Safari (web browser)

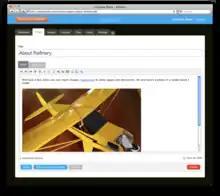
Safari 5 interface on display.

Safari 5 was released on June 7, 2010, and featured a less distractive reader view, and had a 30x faster JavaScript performances. It incorporated numerous developer tool improvements including HTML5 interoperability, and the accessibility to secure extensions. The progress bar was re-added in this version as well. Safari 5.0.1 enabled the Extensions PrefPane by default, rather than requiring users to manually set it in the Debug menu.